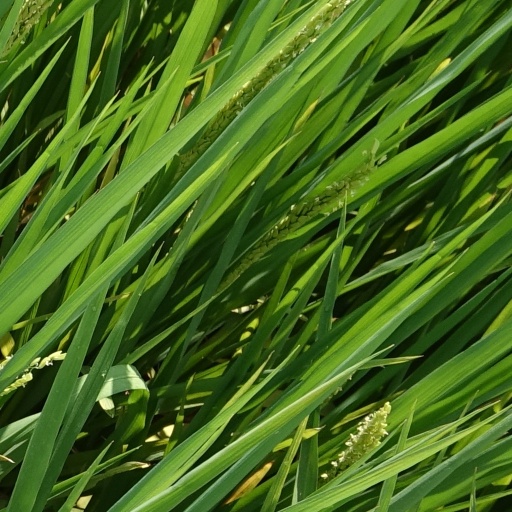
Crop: rice